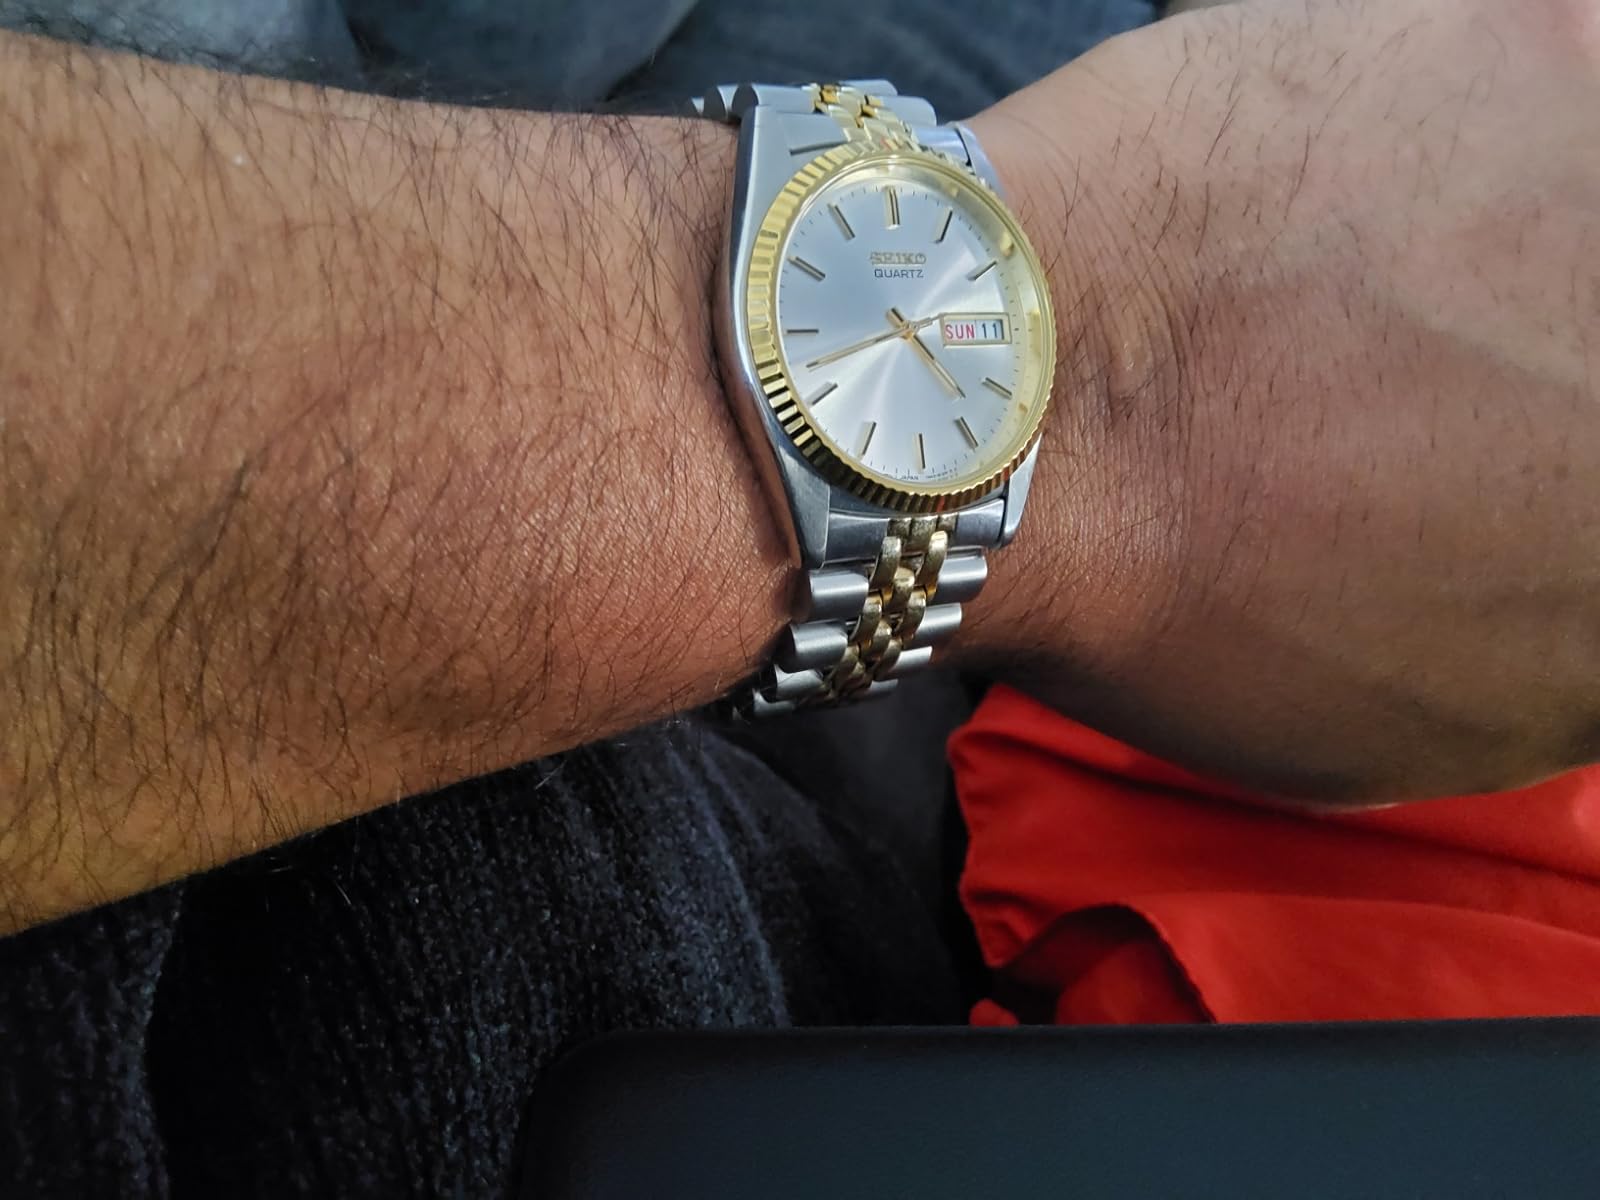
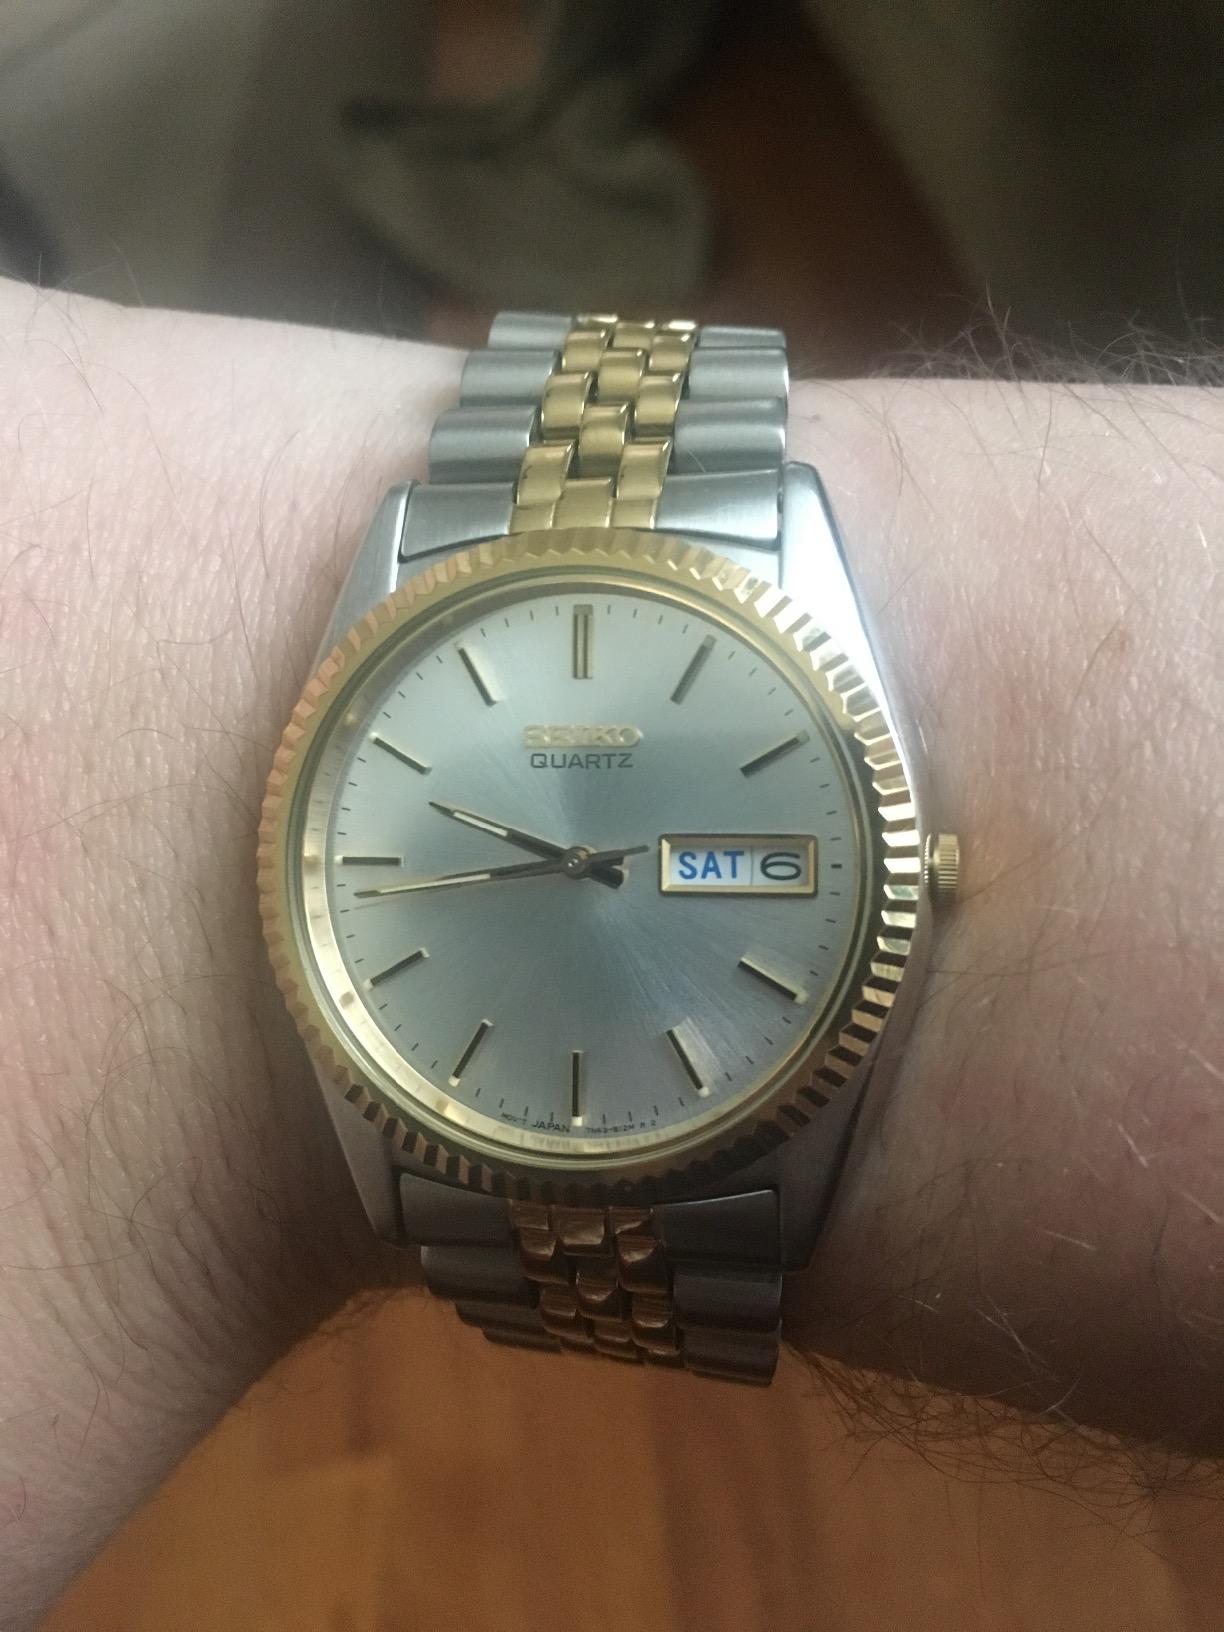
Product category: accessories_watch
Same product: yes